Pattalam (2009 film)

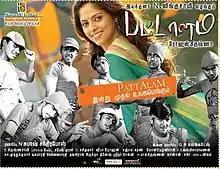
Poster

Pattalam is a 2009 Indian Tamil-language teen drama film directed by Rohan Krishna. Produced by Thirrupathi Brothers, the film features an ensemble cast including Nadhiya, Yuthan Balaji, Arun, Hariharan, Irfan, Deepthi Nambiar, and Vikash Suresh. The music was composed by Jassie Gift. The film was released on 27 March 2009.